Andreas Beck (footballer)

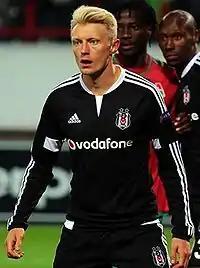
Beck with Beşiktaş in 2015

On 4 July 2015, Beck signed a three-year contract with Turkish club Beşiktaş.